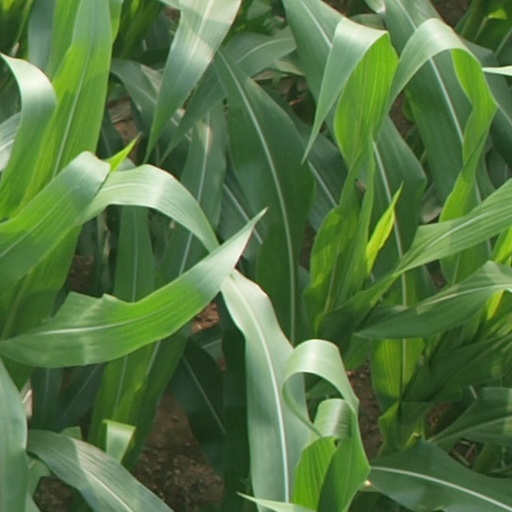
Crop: maize; corn